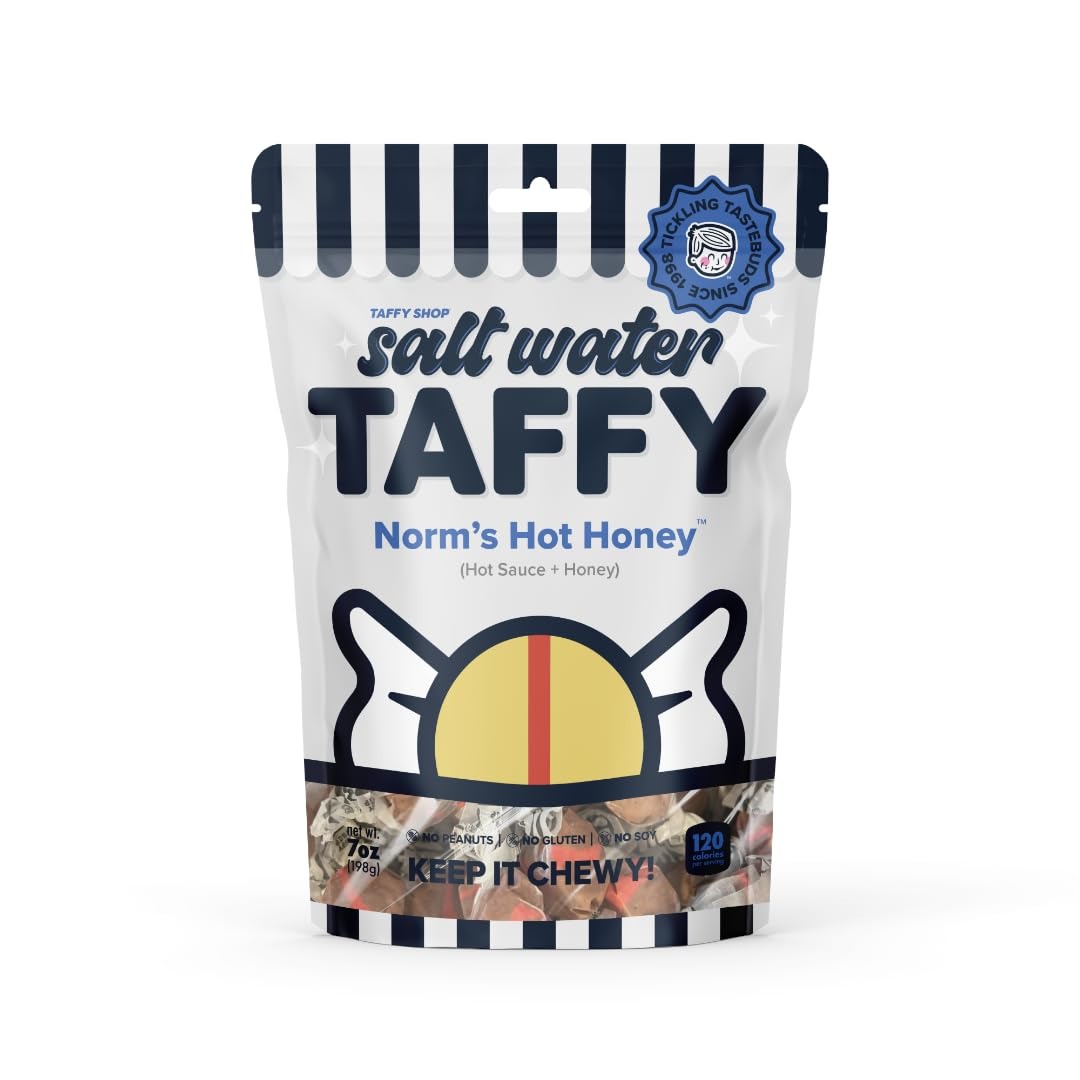
Item Name: Taffy Shop Norm's Hot Honey, Hot Sauce Honey Salt Water Taffy – Gourmet Soft Chewy Candy, Bulk Sweet Snack, Fresh Gift & Gluten-Free, 140 Individually Wrapped Pieces (32oz)
Bullet Point 1: Norm's Hot Honey taffy brings the perfect clash of spicy heat from hot sauce and smooth honey sweetness. Every chewy bite delivers a bold, fiery flavor that’ll light up your taste buds and keep you coming back for more!
Bullet Point 2: Celebrate Every Holiday! From Halloween thrills to Thanksgiving feasts, Christmas cheer, and Easter treats. Sweeten Valentine’s Day, honor Mother’s & Father’s Day, and don’t forget Labor Day, Memorial Day, Hanukkah, and Fourth of July fun!
Bullet Point 3: Gourmet & Shameless: Our premium saltwater taffy is crafted from fresh protein rich egg whites, real sea salt, and coconut oil. A healthy snack made peanut free, soy free, and even sugar-free options for all to enjoy!
Bullet Point 4: Bulk Candy for all Events: Our individually wrapped treats are perfect for trick-or-treaters.. Ideal for large gatherings, corporate events, school functions, church events, fundraisers, and birthday celebrations—Best treat to fill your candy jar!
Bullet Point 5: Perfect treat for any Adventure: hiking, hunting, camping, road trips, Poolside, movie night or to toss it in your backpack or travel bag set. Or great for a night in, whether it's a movie night supplies, late night snack, or board game treat.
Product Description: Gourmet Salt Water Taffy! Whether you're searching for Halloween candy, taffy like coffee, bananas, or strawberries, we’ve got it all. Enjoy fruity flavors like apples, watermelon, and tropical coconut cult. Try fruit snacks, tangy ginger chews, or indulgent chocolate. Our healthy snacks, protein snacks, and sugar-free candy offer guilt-free. These individually wrapped treats are ideal for Halloween party favors, bulk candy, or a snacks variety pack for adults. Our variety pack is perfect for trunk or treat, birthday party favors, and corporate events. Savor unique flavors like pistachio or fun keto-friendly snacks. Whether you're craving gummy bears, a chips variety pack, or classic party favors, we’ve got you covered. Planning for Halloween gifts or stocking up on swedish candy and freeze-dried candy? Enjoy fun treats like gum, caramel apple lollipops, and chewing gum, or stock your pantry with bulk candy individually wrapped. We offer gluten-free and kosher options for everyone. Whether it’s going with your granola bars bulk, fiber gummies in a snack box. Indulge in fruity flavors like mango and peaches, or grab sour candy, caramel popcorn, and white chocolate taffy for a movie night. Grab snack packs, a perfect bar, or individual packs for on the go. We offer healthy snacks for adults, dye-free candy, and gluten-free snacks. Try nostalgic cotton candy, and classic candy corn salt water taffy. Better than lollipops individually wrapped, assorted candy variety packs,and caramel candy!
Value: 32.0
Unit: Ounce

Price: 26.48